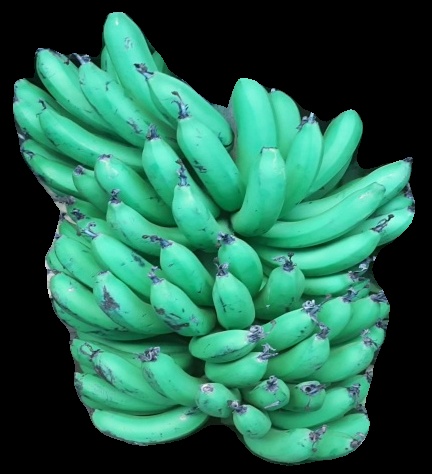
Variety: pachbale
Grade: grade1